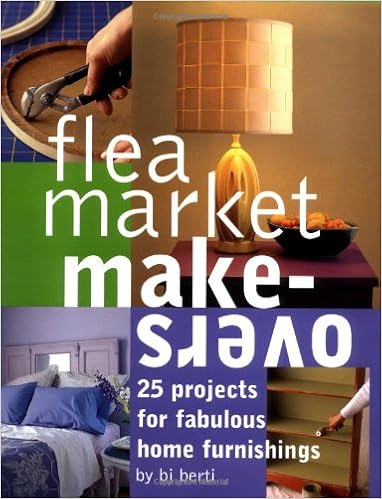
Flea Market Makeovers: 25 Projects for Fabulous Home Furnishings
Category: Books
From the Inside Flap The eclectic look is home decor's hottest trend, but flea market shopping has become a national obsession, making it difficult to find real bargains. BJ Berti reveals how easy it is to get the look for less by giving new life to inexpensive castoffs and finding unusual ways to make the most out of ordinary pieces. A flea market veteran, BJ is a pro at reimagining the wobbly end table as a vehicle for vibrant color and seeing beyond a coating of ugly paint or covering of faded fabric. In Flea Market Makeovers, she reveals secrets for spotting diamonds in the rough at local flea markets, neighborhood garage sales, and vintage furniture stores and shows how to gauge the potential of the curbside castoff. Through twenty-five projects and a special section of basic techniques, BJ explains how a little loving care and a touch of elbow grease can transform the most forlorn-looking pieces into charming additions for all rooms of the home. Step-by-step instructions make it easy to follow her philosophy of restore, revive, and reuse. Why overlook a piece just because it has loose joints or a shaky leg? Minor fixes are easy to accomplish with a little craft know-how, and sometimes just a rigorous cleaning is all that's needed to unveil a prize find. BJ carefully describes how to strip away layers of paint, smooth nicks and dents, and replace old stuffing and fabric. She also illustrates how simple it is to revive a piece by adding a painted pattern, some beveled mirror pieces, or a carved wooden molding. For example, a simple folding card table looks entirely different after BJ replaces its dull floral tabletop with new painted canvas. Finally, BJ demonstrates how to successfully reuse pieces with unexpected placement. For example, a bookcase with fresh detailing stands out as smart storage for a dining room, and a panel from an old upright piano makes waves as a headboard over a bed. With projects that range from a new lamp to brighten a corner of a living room to a mirrored panel for sectioning off a study, Flea Market Makeovers balances the best of crafting with extremely chic results for every room of the home. Flea Market Makeovers makes it easy to spot the hidden gems with the acumen of a pro. About the Author BJ BERTI was born in Newark, New Jersey, and attended the Philadelphia College of Art. She is the editorial director at Crafter's Choice, a division of Book-of-the-Month Club. She lives with her husband, artist Vincent Scilla, in New York City's Tribeca and in Bloomington, New York.
Features: The eclectic look is home decor's hottest trend, but flea market shopping has become a national obsession, making it difficult to find real bargains. BJ Berti reveals how easy it is to get the look for less by giving new life to inexpensive castoffs and finding unusual ways to make the most out of ordinary pieces. A flea market veteran, BJ is a pro at reimagining the wobbly end table as a vehicle for vibrant color and seeing beyond a coating of ugly paint or covering of faded fabric. In Flea Market Makeovers, she reveals secrets for spotting diamonds in the rough at local flea markets, neighborhood garage sales, and vintage furniture stores and shows how to gauge the potential of the curbside castoff. Through twenty-five projects and a special section of basic techniques, BJ explains how a little loving care and a touch of elbow grease can transform the most forlorn-looking pieces into charming additions for all rooms of the home. Step-by-step instructions make it easy to follow her philosophy of restore, revive, and reuse. Why overlook a piece just because it has loose joints or a shaky leg? Minor fixes are easy to accomplish with a little craft know-how, and sometimes just a rigorous cleaning is all that's needed to unveil a prize find. BJ carefully describes how to strip away layers of paint, smooth nicks and dents, and replace old stuffing and fabric. She also illustrates how simple it is to revive a piece by adding a painted pattern, some beveled mirror pieces, or a carved wooden molding. For example, a simple folding card table looks entirely different after BJ replaces its dull floral tabletop with new painted canvas. Finally, BJ demonstrates how to successfully reuse pieces with unexpected placement. For example, a bookcase with fresh detailing stands out as smart storage for a dining room, and a panel from an old upright piano makes waves as a headboard over a bed. With projects that range from a new lamp to brighten a corner of a living room to a mirrored panel for sectioning off a study, | Flea Market Makeovers | balances the best of crafting with extremely chic results for every room of the home. Flea Market Makeovers makes it easy to spot the hidden gems with the acumen of a pro.